The Last Inch

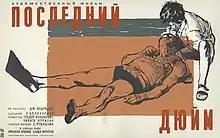

The Last Inch is a 1959 Soviet adventure drama film directed by Nikita Kurikhin and Teodor Vulfovich. It is based on an by James Aldridge published in the USSR in 1957, and in London in 1960.